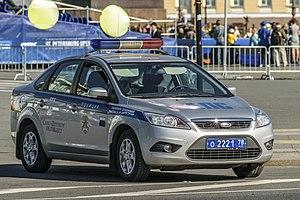
Police est le nom des services de police fédéraux en Russie. Elle est rattachée au Ministère de l'Intérieur. Elle a été créée en 2011, en remplacement de la Militsia, l'ancien service de police. La Politsiya exerce ses activités conformément à la loi «Sur la police», tel qu'approuvée par l'Assemblée Fédérale et par la suite signée dans la loi le 7 février 2011 par le Président de la Fédération de Russie, Dmitri Medvedev.